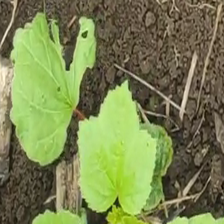
Weed species: Little_Mallow(Malva parviflora)